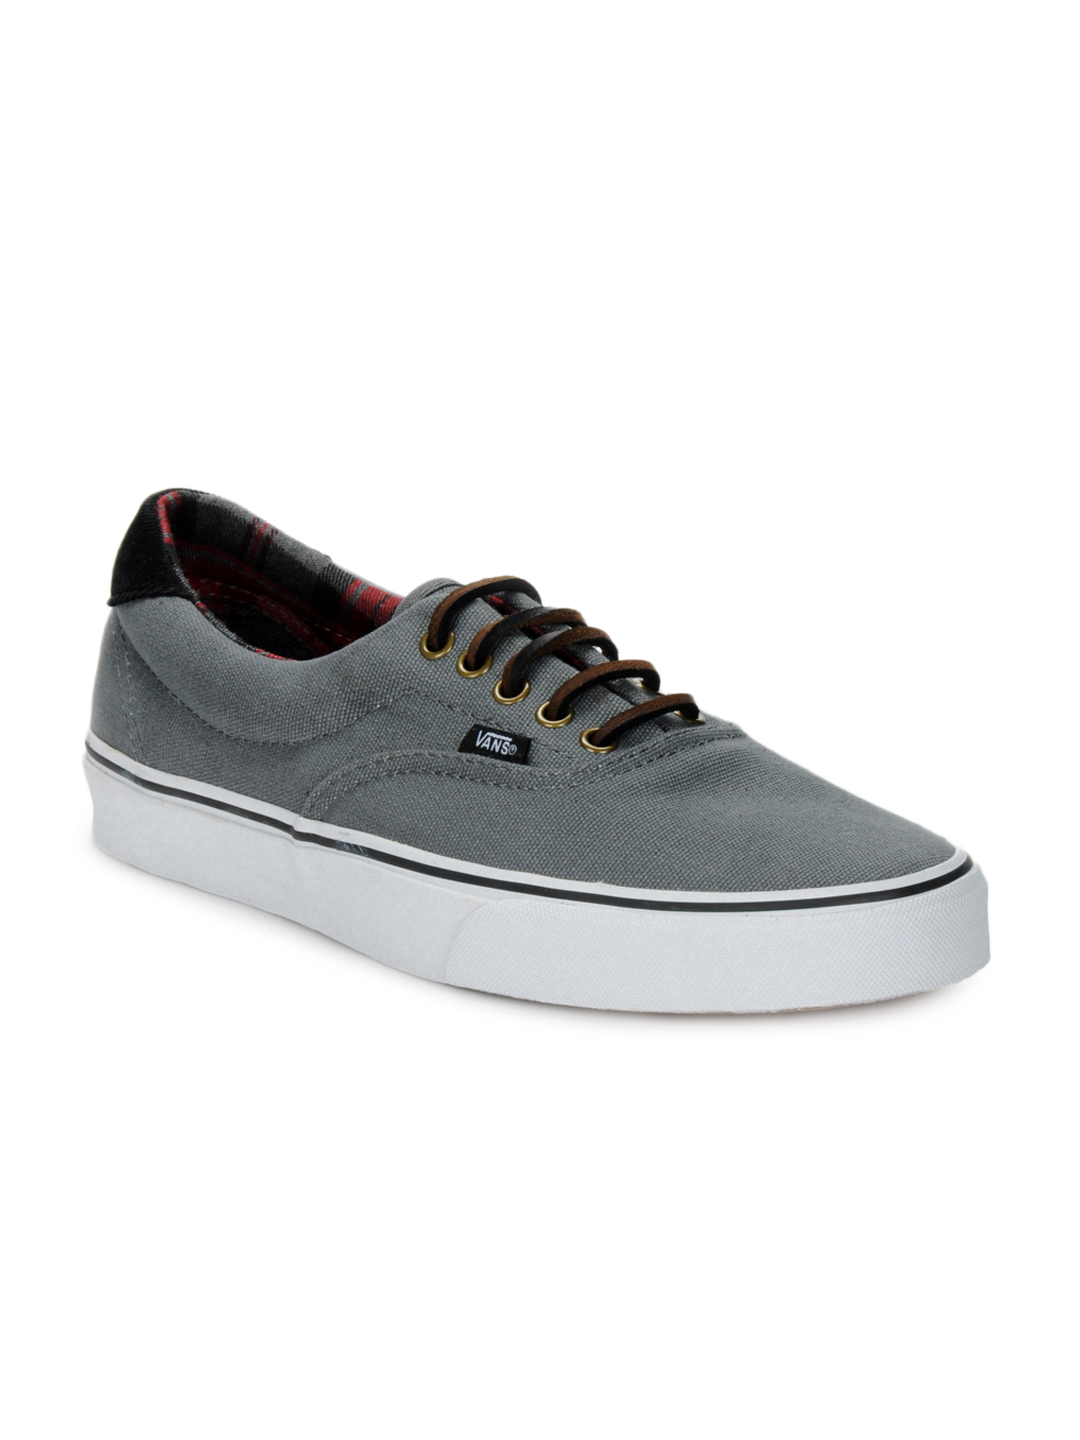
Vans Men Grey Casual Shoes
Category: Footwear / Shoes / Casual Shoes
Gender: Men
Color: Grey
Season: Summer 2012
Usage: Casual